Anne Brown

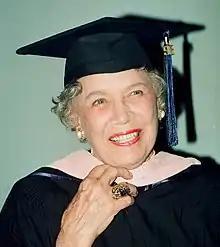
Anne Brown receiving Peabody Award, 1998

After her appearance as the first Bess, Brown returned to Broadway in the 1937 musical revue "Pins and Needles". This was later followed by an appearance in the 1939 Broadway play "Mamba's Daughters" in the roles of Gardenia and the "Lonesome Walls" Singer. Brown sang Bess in several revivals of "Porgy and Bess" during this time, including the 1942 Broadway revival. She also sang Bess for the Decca Records album "Selections from George Gershwin's folk opera Porgy and Bess" and sang some of Bess's music in an appearance in the 1945 Gershwin biography film "Rhapsody in Blue".